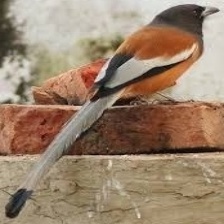
Species: RUFOUS TREPE
Scientific name: DENDROCITTA VAGABUNDA